ST Aerospace A-4SU Super Skyhawk

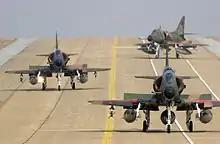
One TA-4SU leading two A-4SUs on the flight line at Korat AB, Thailand, during Exercise Cope Tiger '02.

In 1998, the French government offered the use of facilities at Cazaux Air Base. A 25-year lease for basing rights of 18 A-4SUs and approximately 250 RSAF personnel and their families was signed later that year. The Singapore-based 143 Squadron was disbanded in 1997 and its aircraft were handed over to 150 Squadron in place of its SIAI-Marchetti SF.260 basic trainers. 150 Squadron took up the role of advanced jet training, using its A-4SUs as a lead-in fighter trainer for RSAF pilots in France; the first of 18 aircraft were sent to France by ship in mid-1999 as part of the RSAF's Advanced Jet Training Program. The 11 remaining training aircraft (4× A-4SU and 7× TA-4SU) were originally scheduled to retire in 2007, but remained in service until the delivery of their replacement, the Alenia Aermacchi M-346 Master, which was scheduled for 2012.